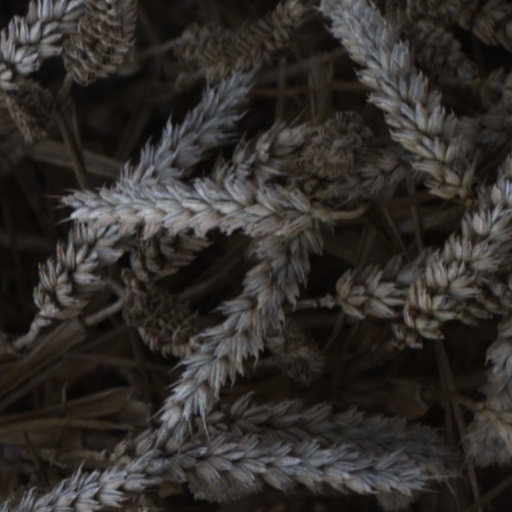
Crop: wheat